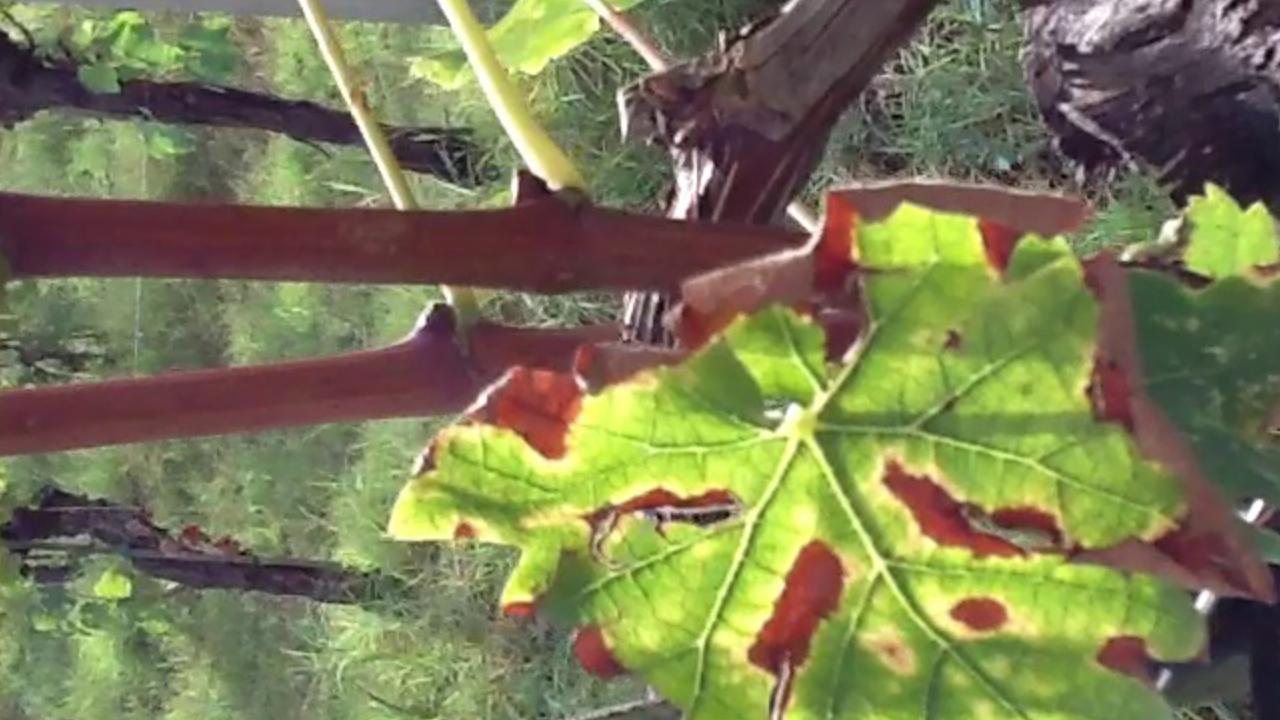
Label: esca